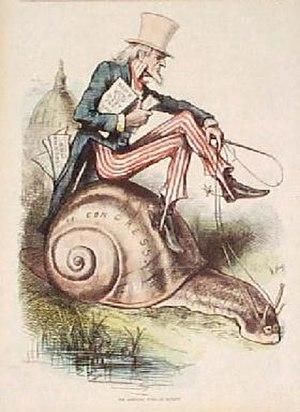
Oncle Sam est un personnage emblématique, allégorie des États-Unis.
Le terme escargot est un nom vernaculaire qui en français désigne des gastéropodes à coquille, généralement terrestres et appelés aussi des limaçons, ou colimaçons par opposition aux limaces. Ce sont tous des mollusques, quelle que soit leur taille ou leur forme. 40 % des mollusques étant des escargots terrestres, certains escargots toutefois sont des espèces aquatiques, plutôt d'eau douce : Basommatophora tels les limnées ou les planorbes, souvent appelés « escargots nettoyeurs » par les amateurs d'aquariophilie. La plupart des escargots sont phytophages, quoique quelques espèces soient omnivores, zoophages ou détritivores.
Thomas Nast est un caricaturiste et un illustrateur germano-américain de la fin du XIXᵉ siècle. Il est considéré comme l'un des pères de la caricature politique américaine.